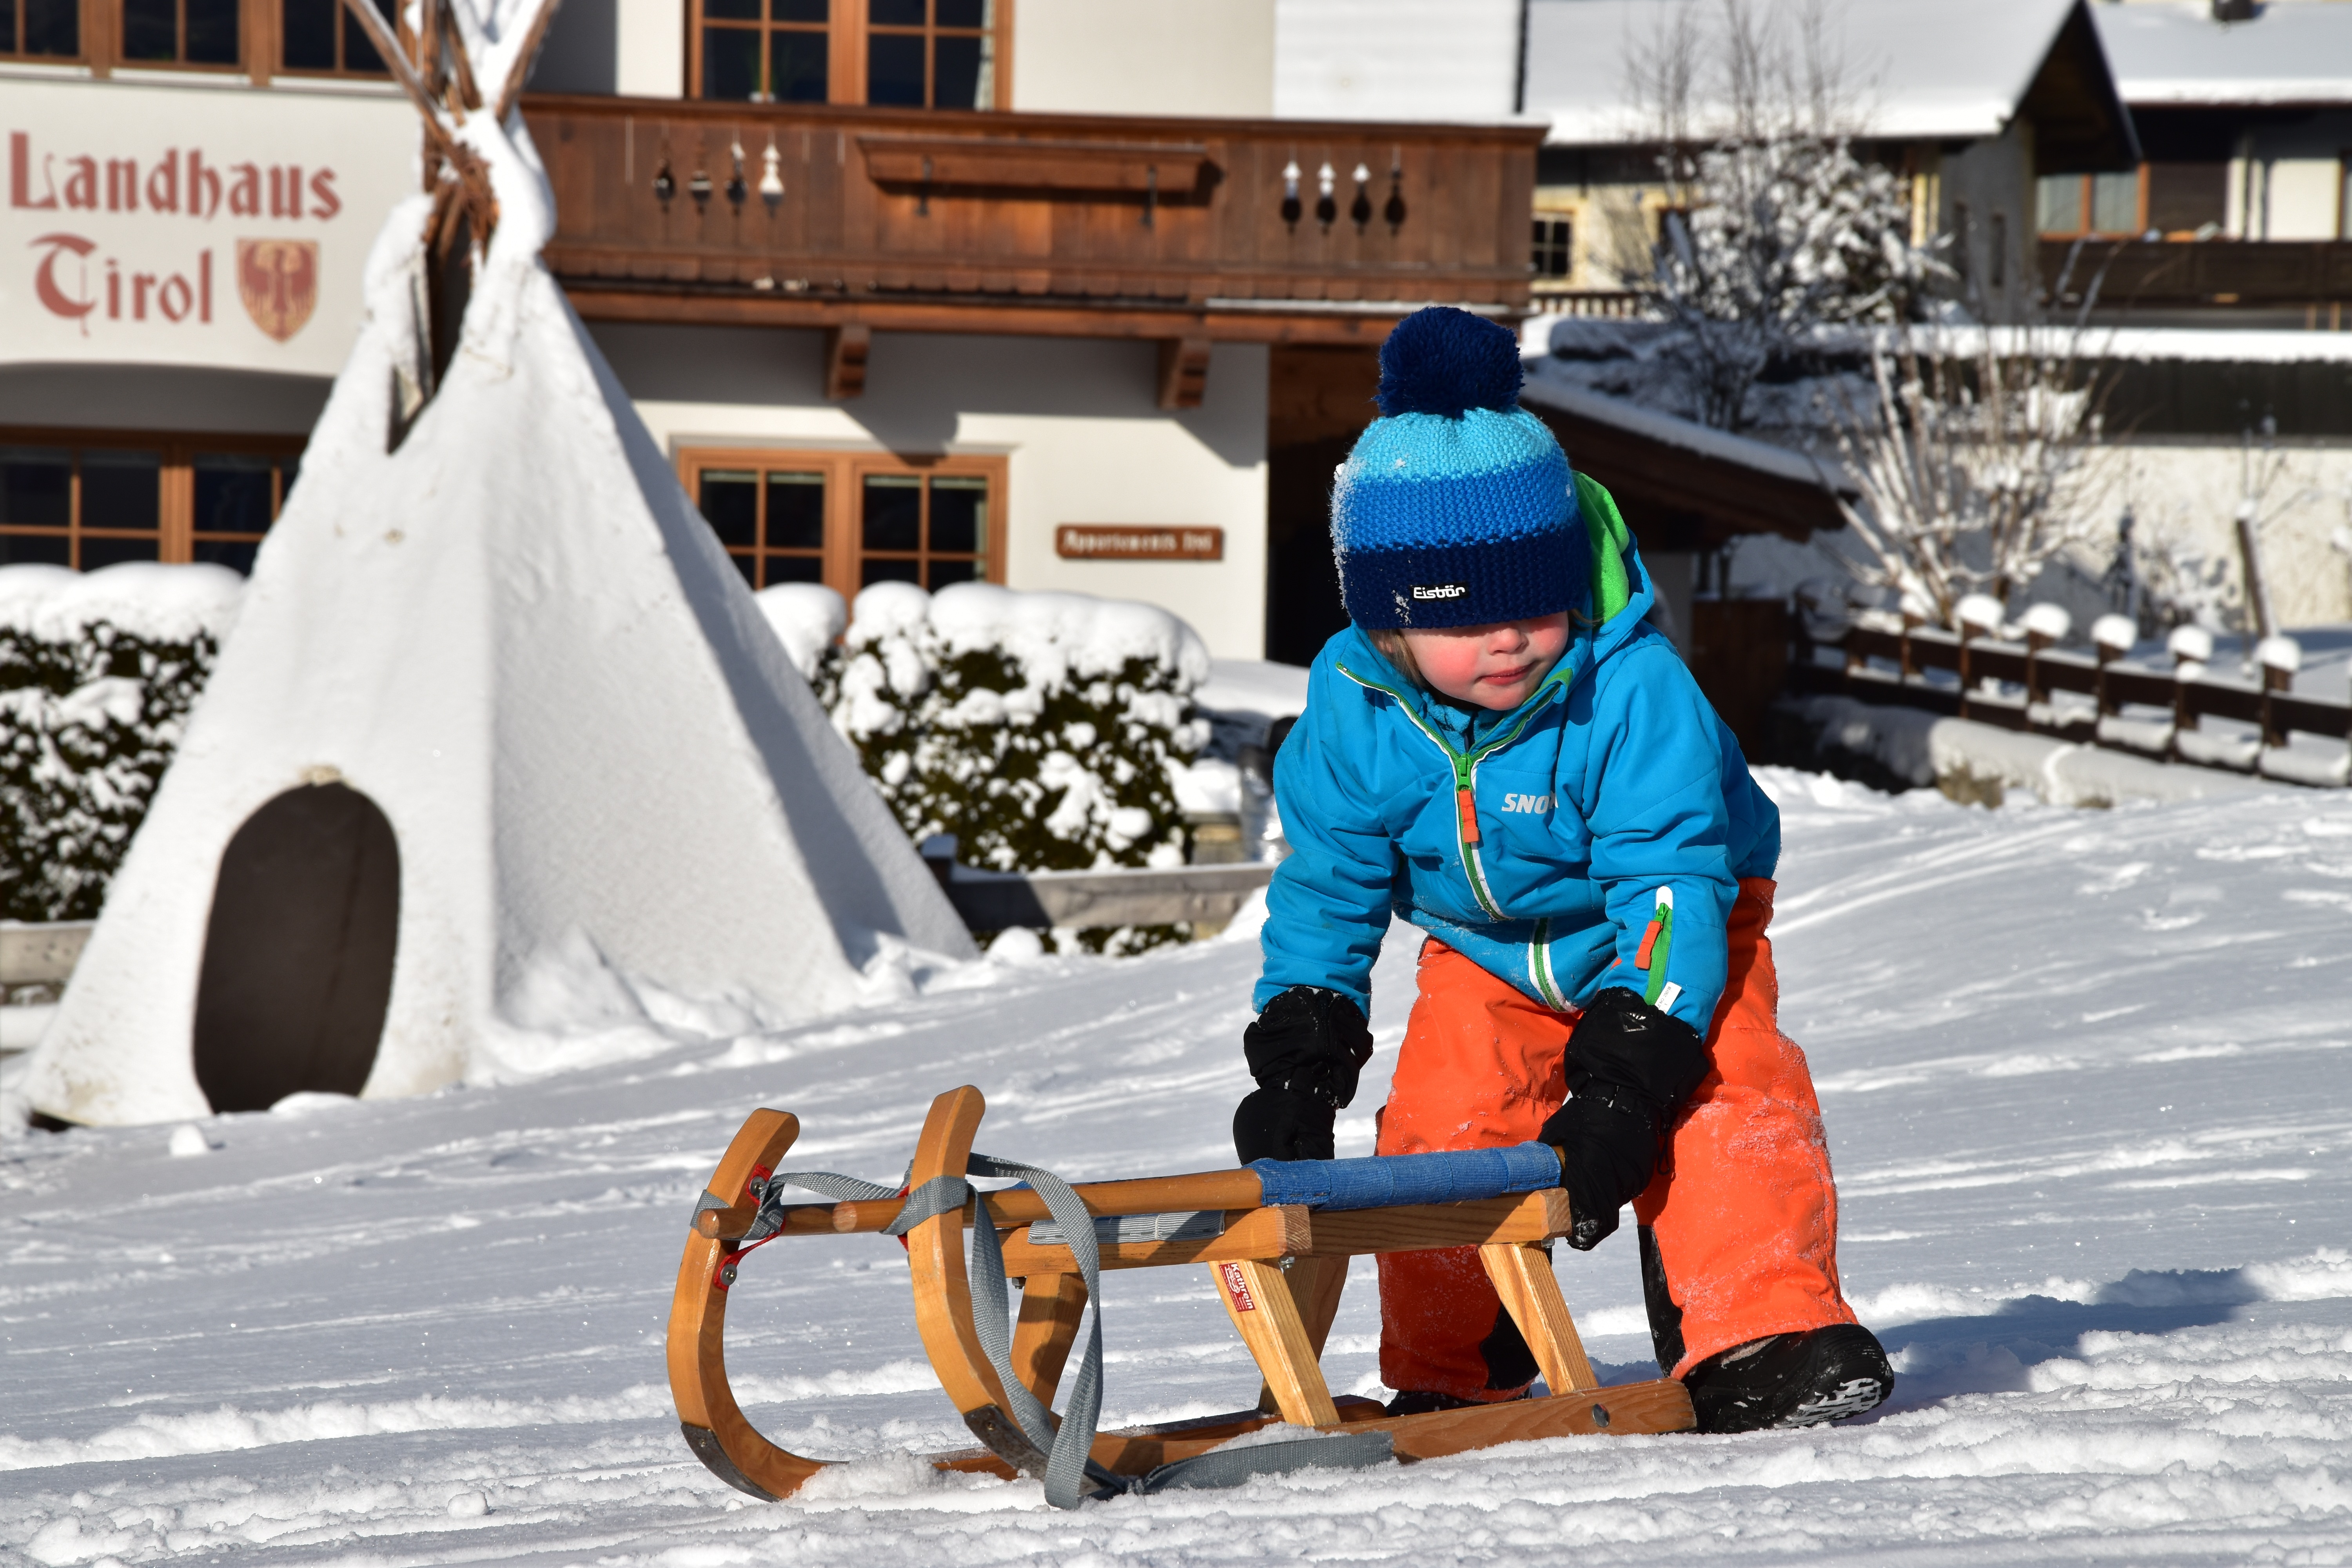
snow, winter, weather, season, winter sport, children, sled, sledding, tobogganing, ice rink, hohe salve